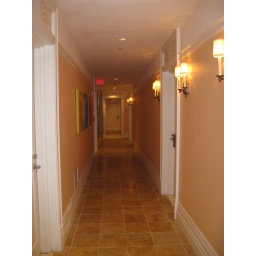
the hallway to my room - my room is the first on the right side...located strategically in the building right next to the housekeeping office